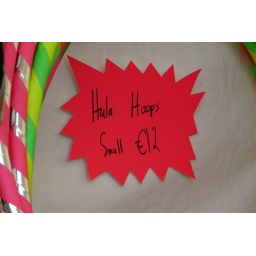
hula hoop - juggling in pink ejc karlsruhe 2008